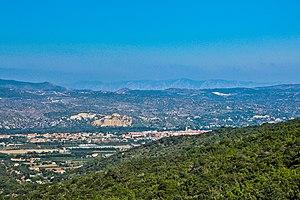
Vue sur Ille-sur-Têt depuis Saint-Michel-de-Llotes
Villes et Pays d’art et d’histoire est un label officiel français attribué depuis 1985 par le ministère de la Culture et de la Communication aux communes ou pays de France qui s’engagent dans une politique d’animation et de valorisation de leurs patrimoines bâti, naturel et industriel, ainsi que de l’architecture. Ce label succède à l’appellation « Ville d’art », disparue en 2005.